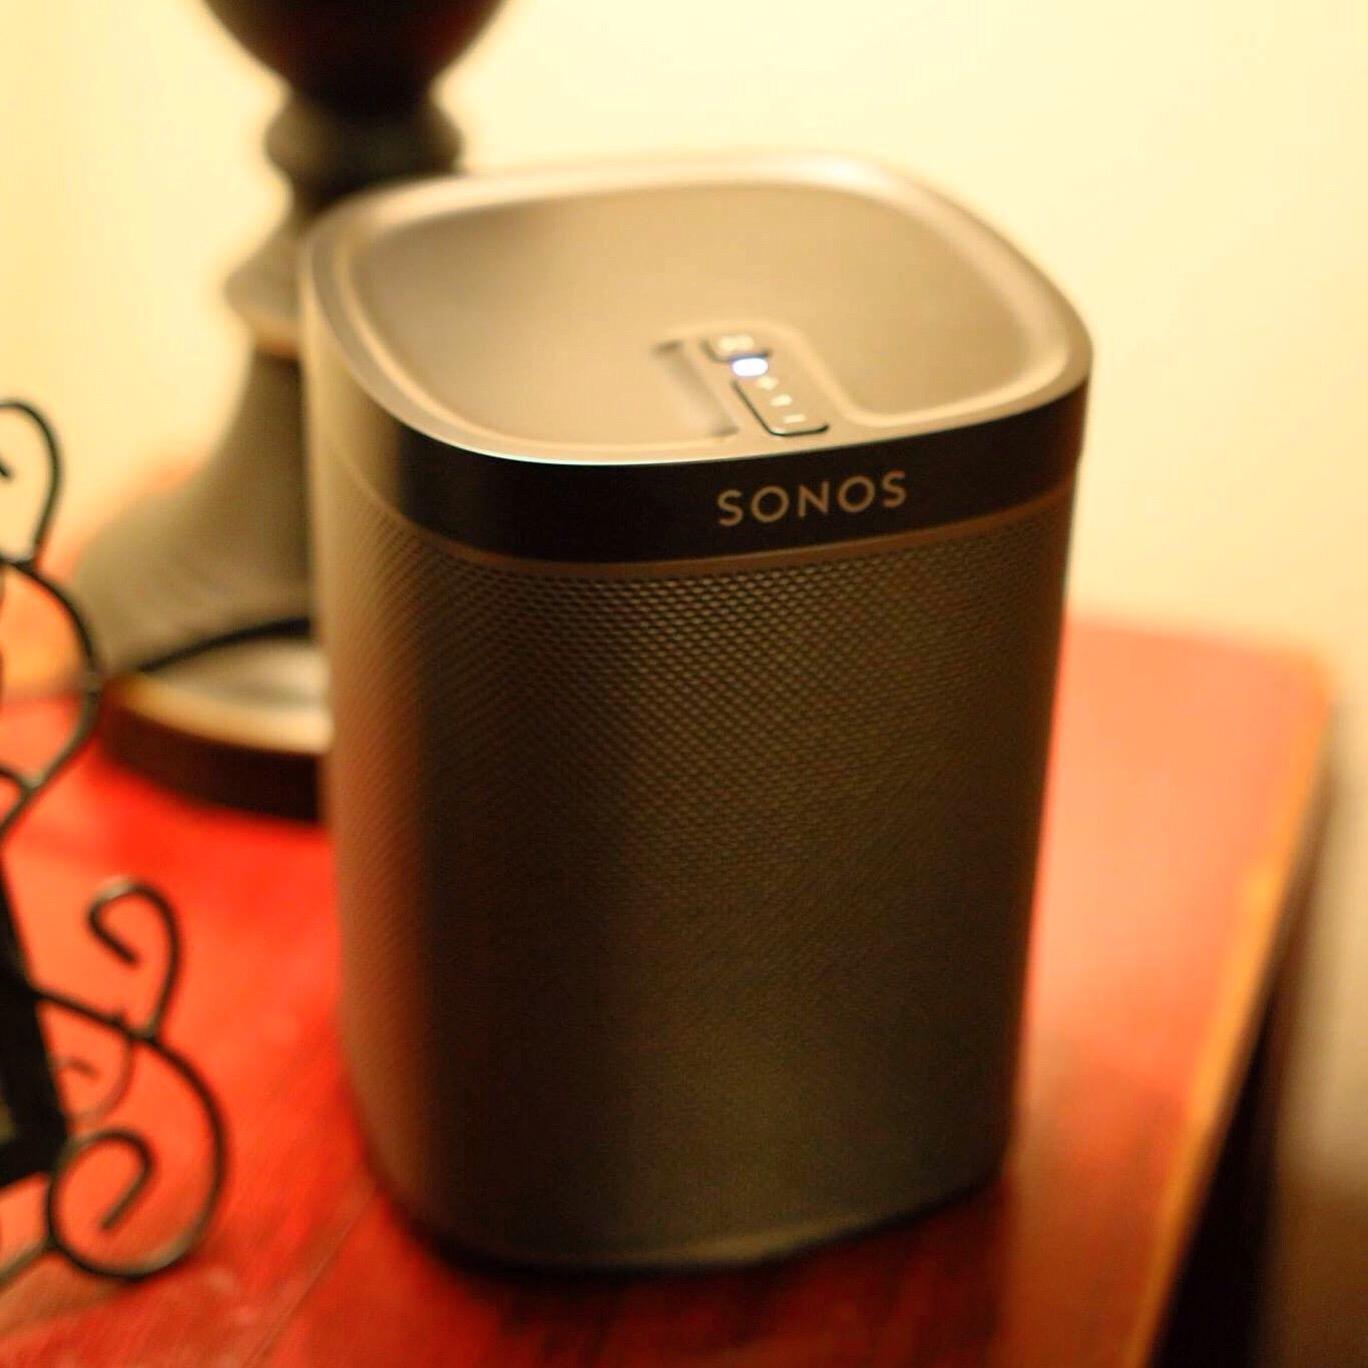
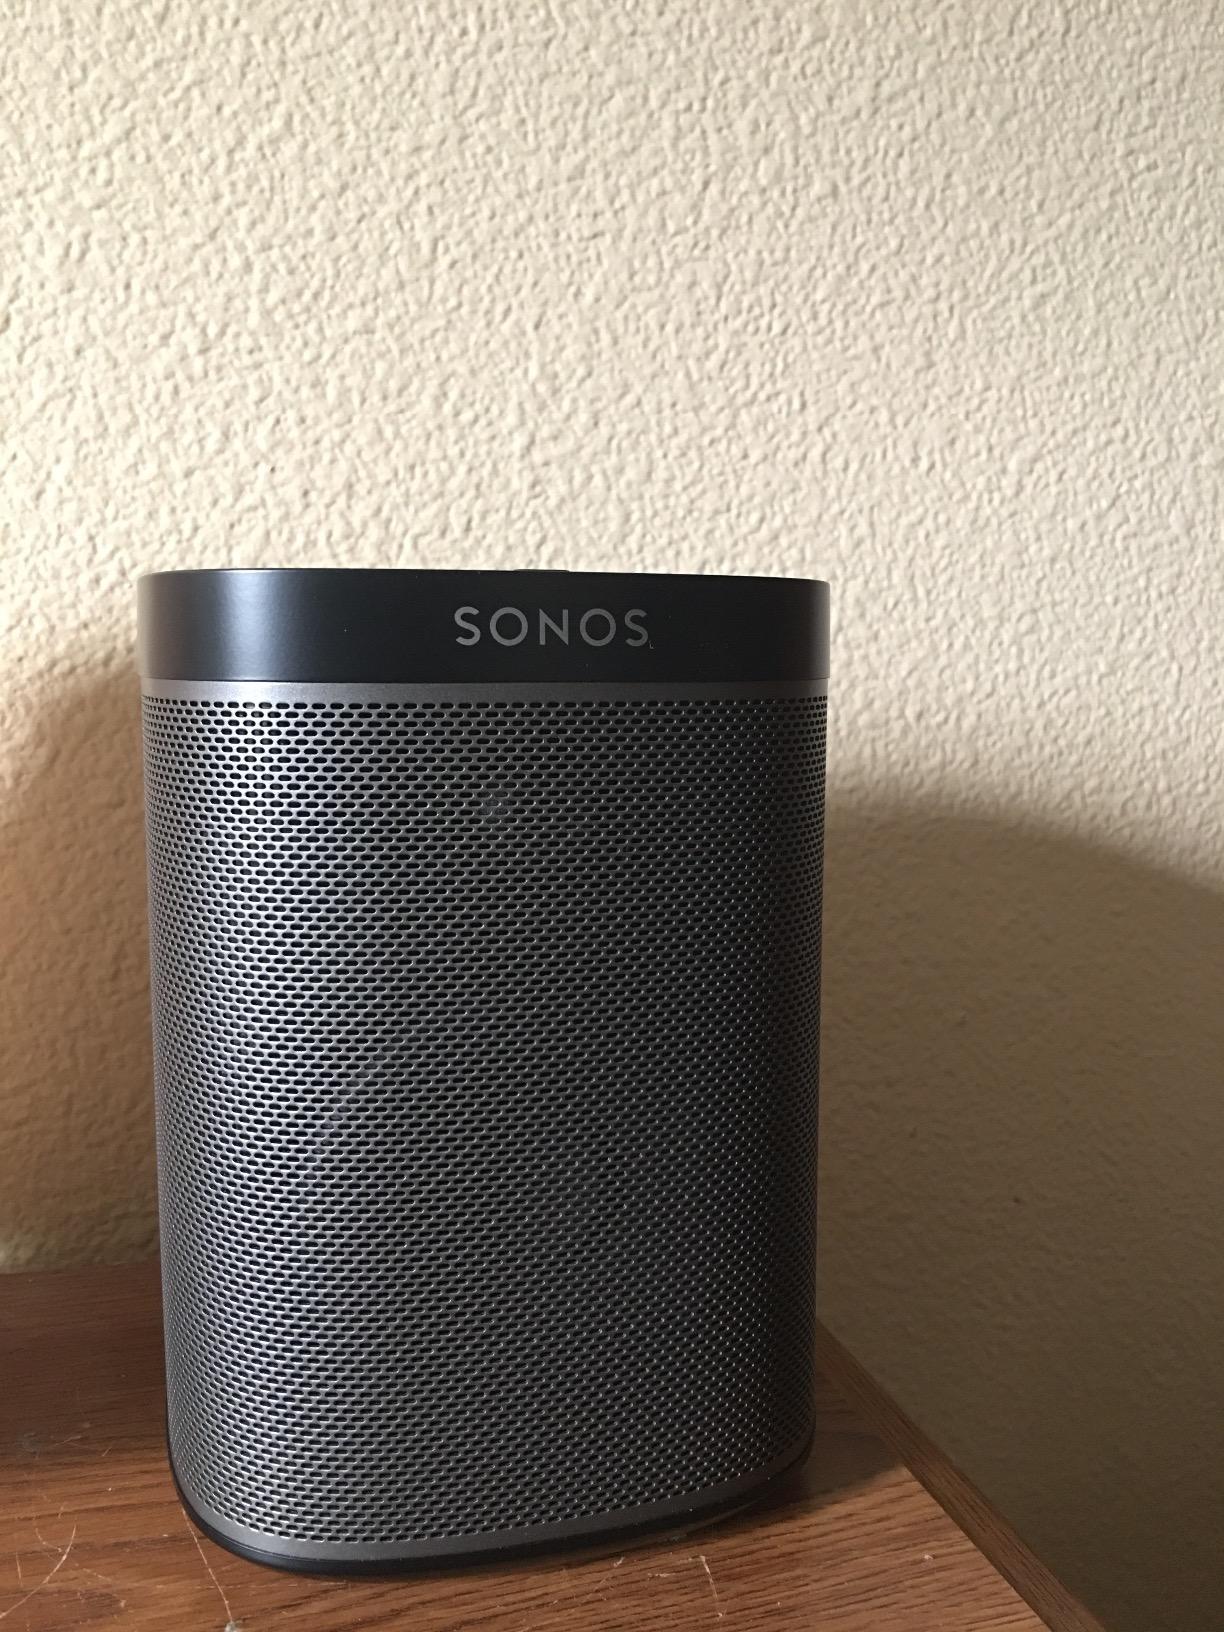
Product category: speaker
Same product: yes